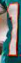
Number: 1